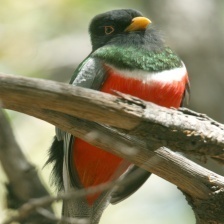
Species: ELEGANT TROGON
Scientific name: TROGON ELEGANS